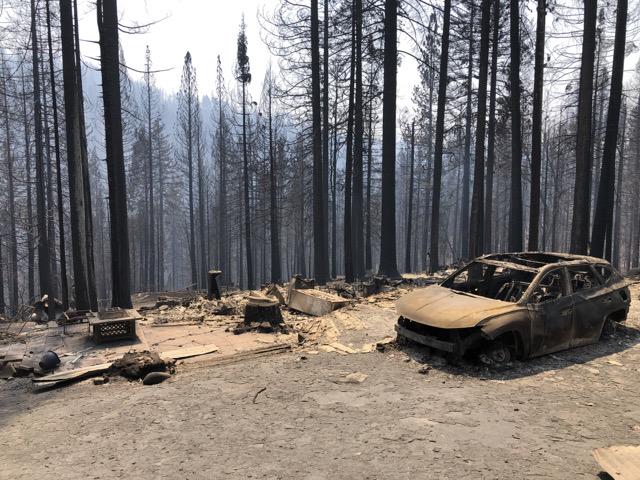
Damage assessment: destroyed